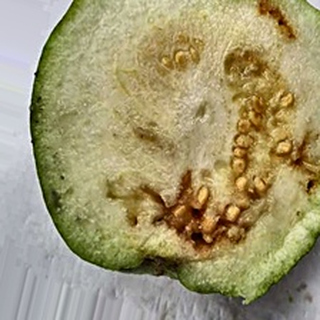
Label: guava_fruit_fly